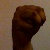
The image shows a hand gesture representing the letter 'M' in Indian Sign Language.